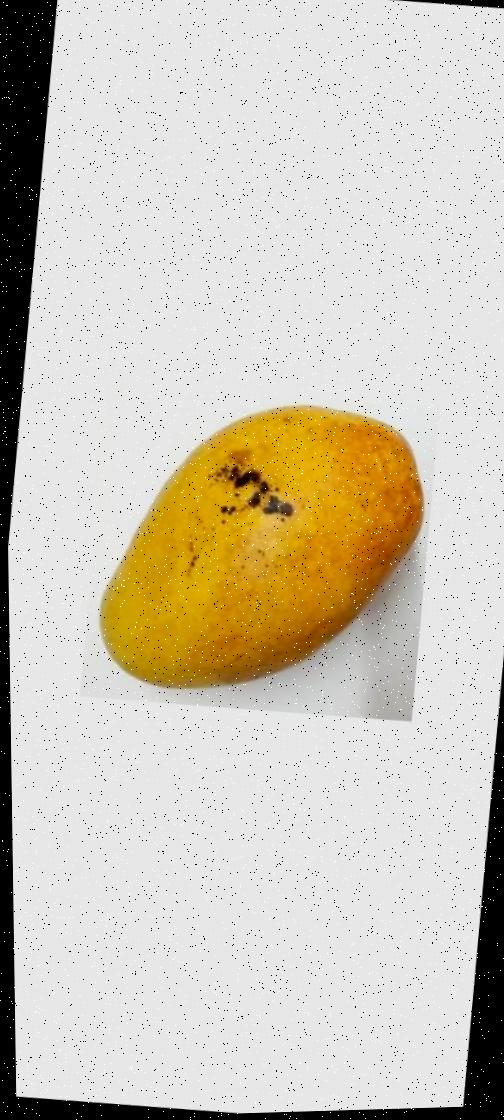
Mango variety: Bari-11